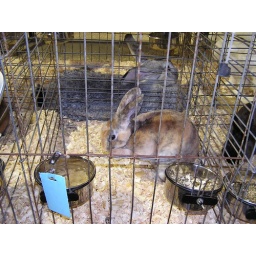
waiting in the poultry barn to be adopted (note the gimongous gray rabbit next door)